Portuguese Macau

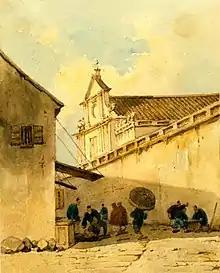
"Macao Street Scene", by George Chinnery, 1840s

During the second half of the 19th century, the main European powers humiliated the already weak Imperial Chinese Government of the Qing Dynasty, forcing it to sign the so-called Unequal Treaties. In these, the Chinese Government was obligated to open its commercial ports, to accept the European occupation of certain Chinese lands and to accept the division of China into European "areas of influence".